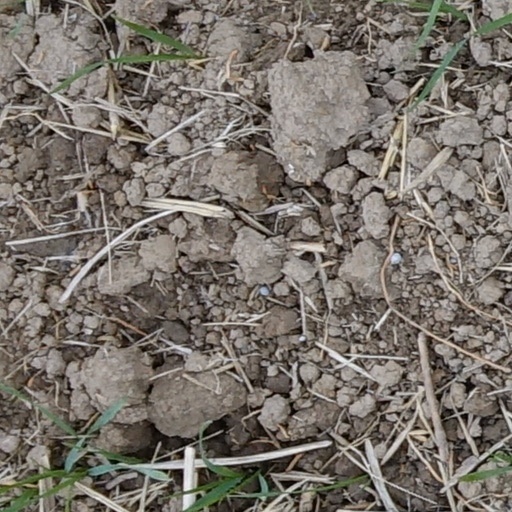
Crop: wheat